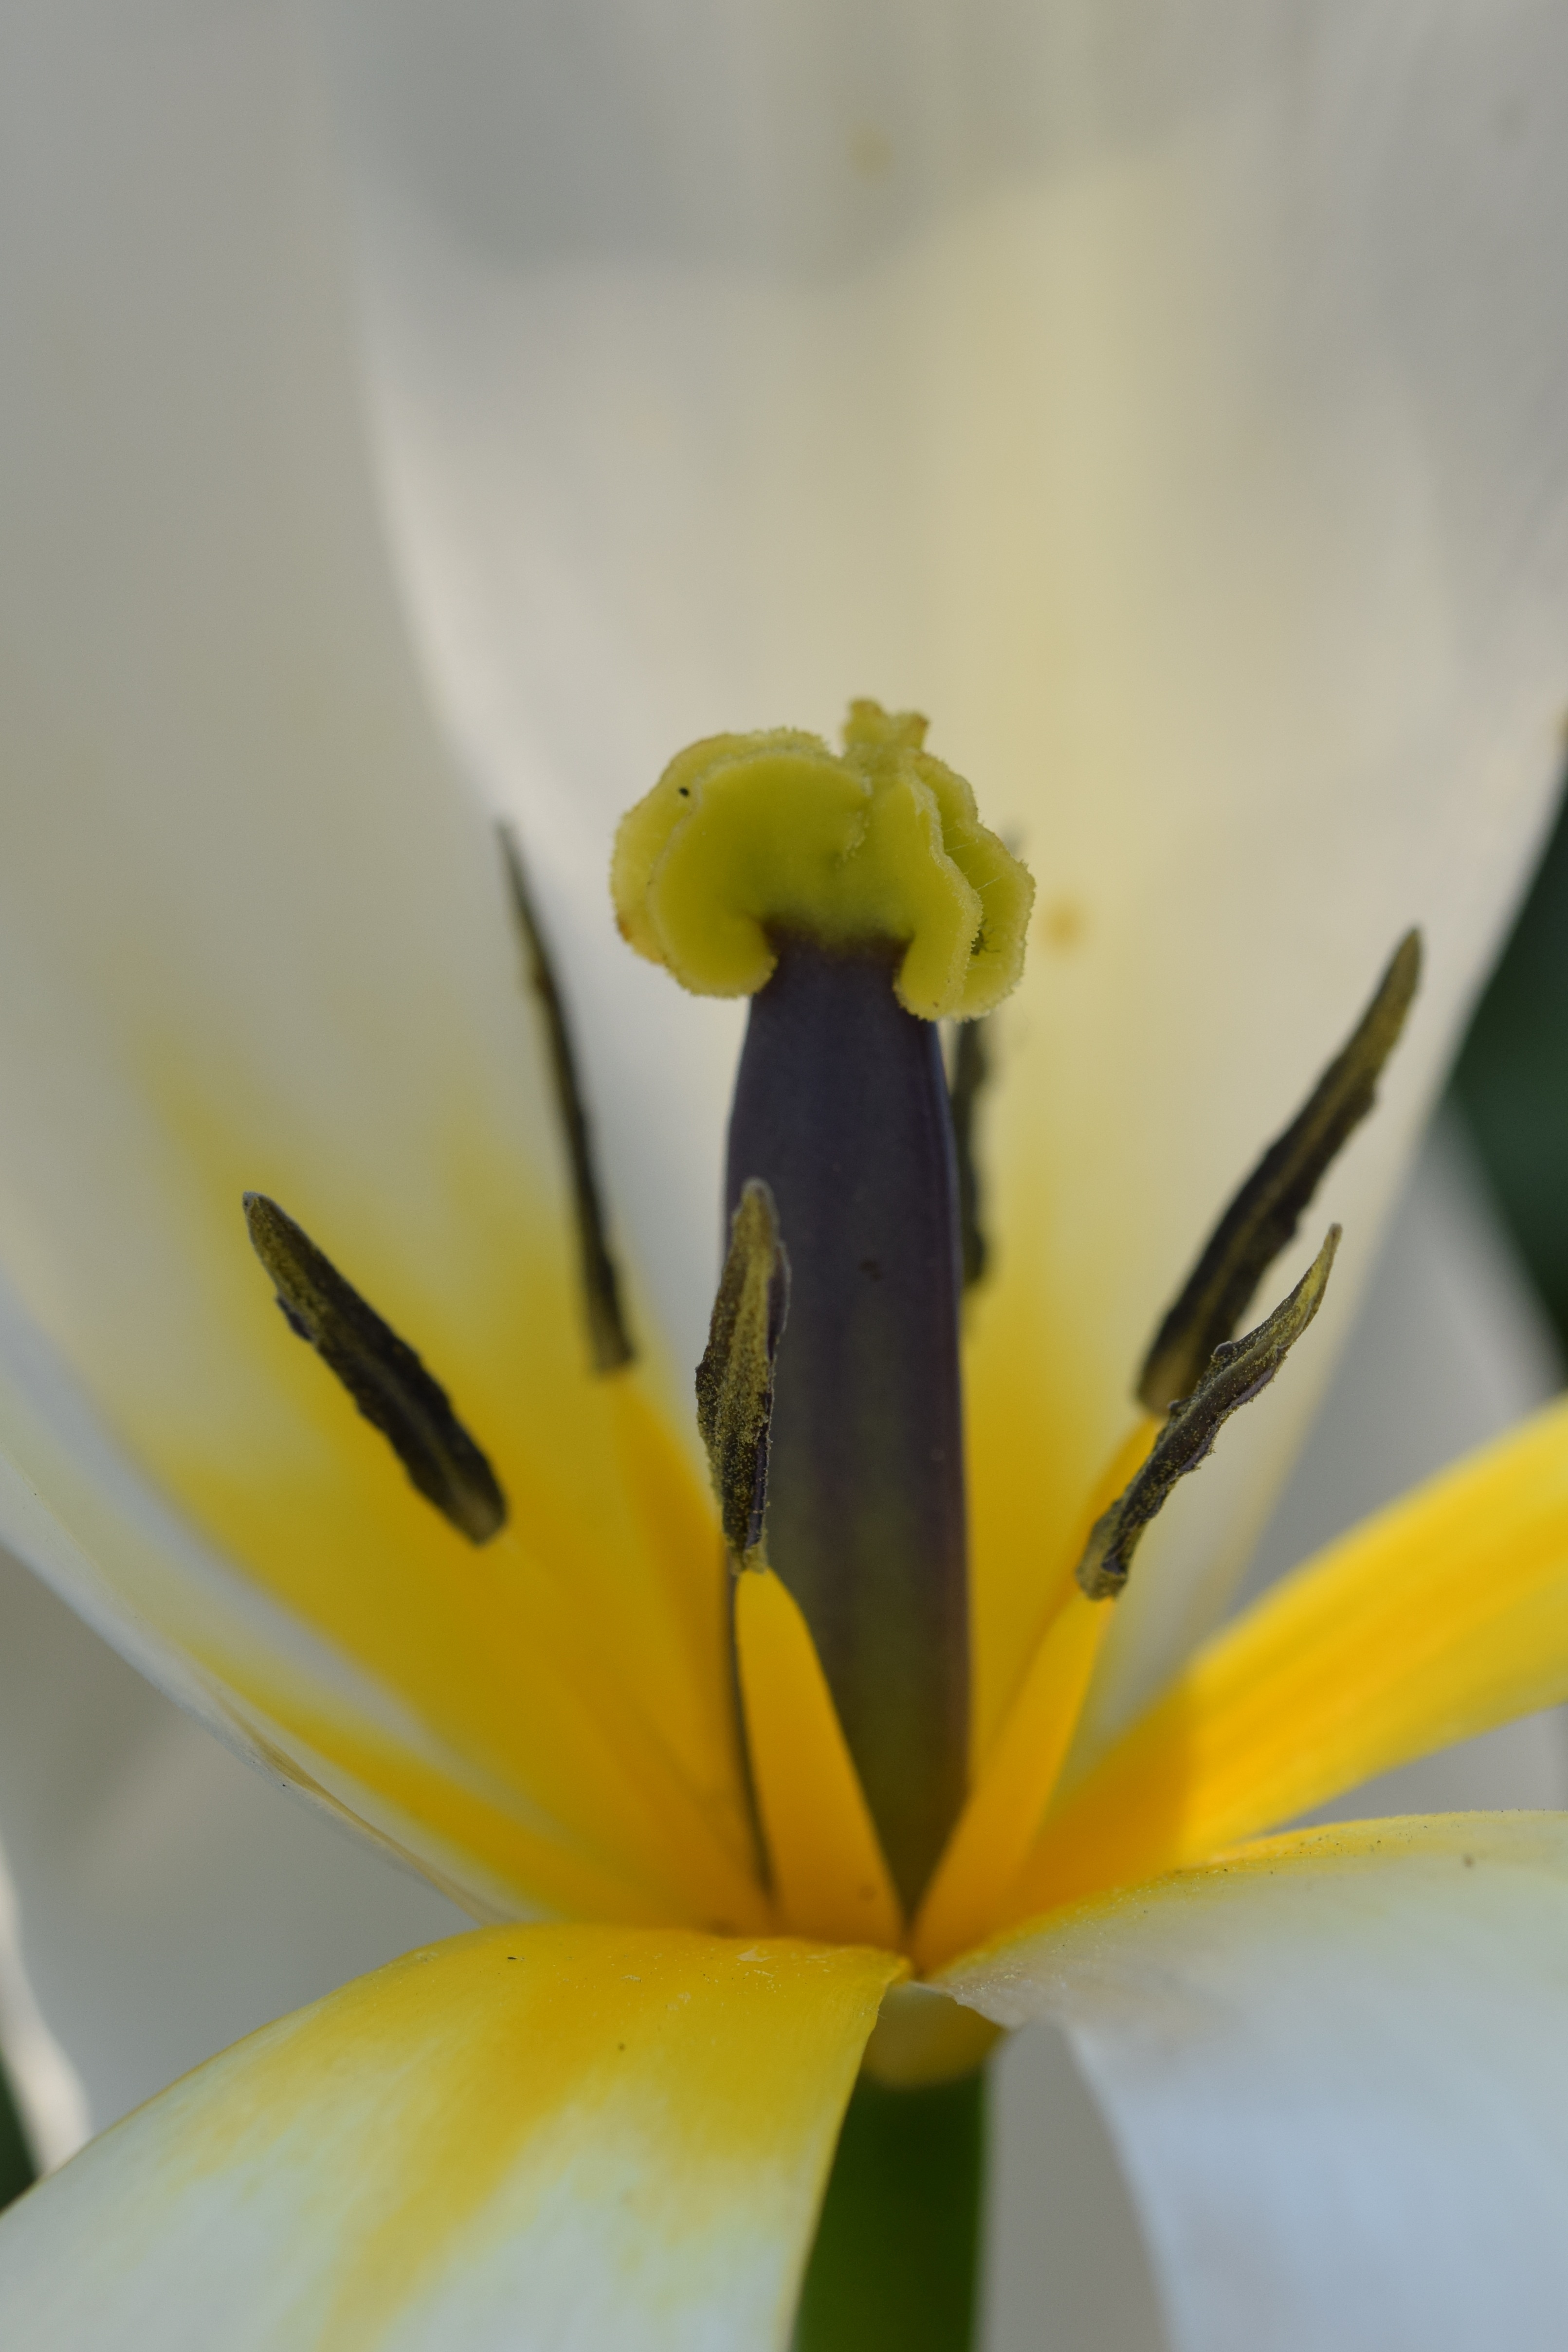
blossom, light, plant, photography, leaf, flower, petal, bloom, tulip, pollen, green, macro, botany, yellow, garden, close, flora, white flower, close up, lily, mood, macro photography, inflorescence, flowering plant, plant stem, land plant